Tibbe Historic District

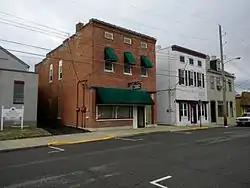
Tibbe Historic District, March 2014

Tibbe Historic District, also known as the Lustigestrumpf (Fancy Stocking) Historic District, is a national historic district located at Washington, Franklin County, Missouri. The district encompasses 23 contributing buildings in a predominantly residential section of Washington. The district developed between about 1857 and 1941, and includes representative examples of Queen Anne, Colonial Revival, and Bungalow / American Craftsman style residential architecture.